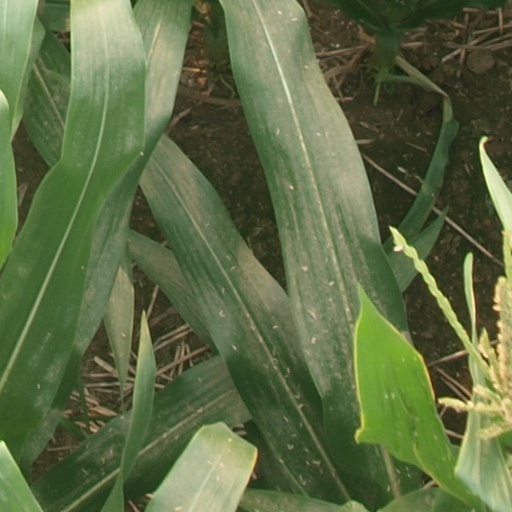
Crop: maize; corn